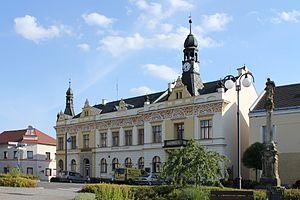
Rovensko pod Troskami est une ville du district de Semily, dans la région de Liberec, en Tchéquie. Sa population s'élevait à 1 277 habitants en 2019.